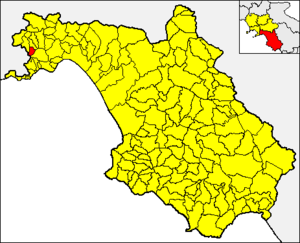
Corbara est une commune de la province de Salerne dans la région Campanie en Italie.